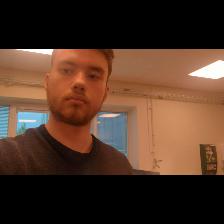
Label: Human